Alpha (The Walking Dead)

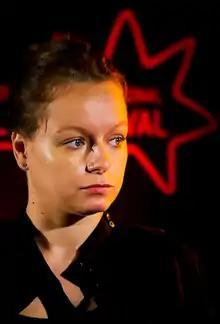
Samantha Morton was chosen for the role to portray the leader of the Whisperers.

Alpha is portrayed by Samantha Morton on "The Walking Dead" television series, beginning with the ninth season. The episode "Adaptation" marks the first appearance of Morton as the leader of the Whisperers. Her casting was first announced in July 2018.